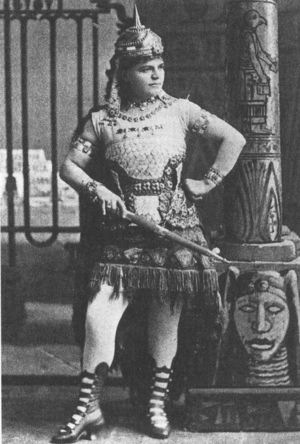
Sofia Scalchi, née le 29 novembre 1850 à Turin et morte le 22 août 1822 à Rome, est une artiste lyrique italienne, contralto qui pouvait aussi chanter la gamme mezzo-soprano. Elle est apparue dans les principaux théâtres en Europe et en Amérique.